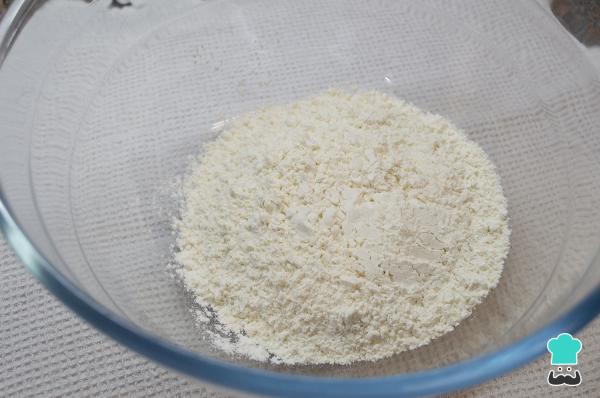
Tamiza la harina y mézclala con la sal. Para hacer las masa de gyozas caseras nosotros hemos utilizado harina de trigo multiusos.